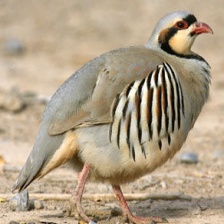
Species: CHUKAR PARTRIDGE
Scientific name: ALECTORIS CHUKAR
ImageNet parent category: partridge